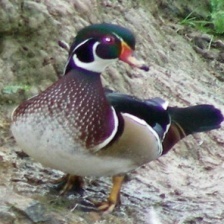
Species: WOOD DUCK
Scientific name: AIX SPONSA
ImageNet parent category: drake